John Hansson Steelman

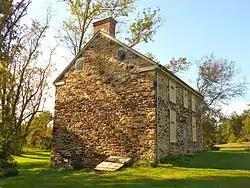
Steelman's 1697 stone house where he lived with his family for 23 years. It was fully restored in 2009.

Steelman moved in 1693 to Sahakitko (present-day Elkton, Cecil County, Maryland) on the Little Elk River, where he built a log cabin and then a stone house and became one of the foremost Indian traders. The stone Steelman house was converted into a tavern in 1735, then was occupied as a residence until the late 1960s, after which it was abandoned and fell into disrepair. The house at Elk Landing was listed on the National Register of Historic Places in 1984. The entire Elk Landing site has been protected and developed by the non-profit Historic Elk Landing Foundation that was created in 1998 by the town of Elkton. It was structurally restored in 2009 at a cost of over $400,000 raised through donations.